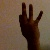
The image shows a hand gesture representing the number 9 in Indian Sign Language.